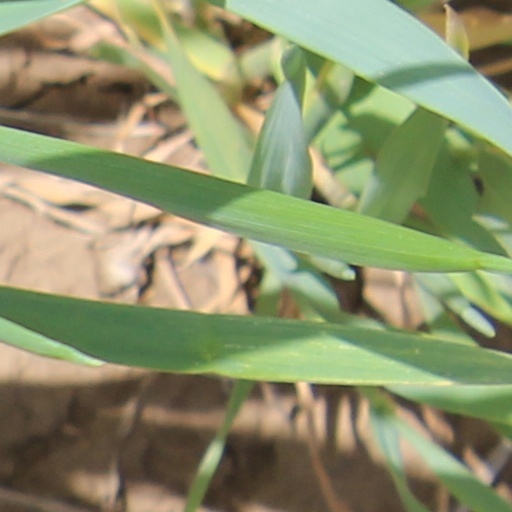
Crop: wheat